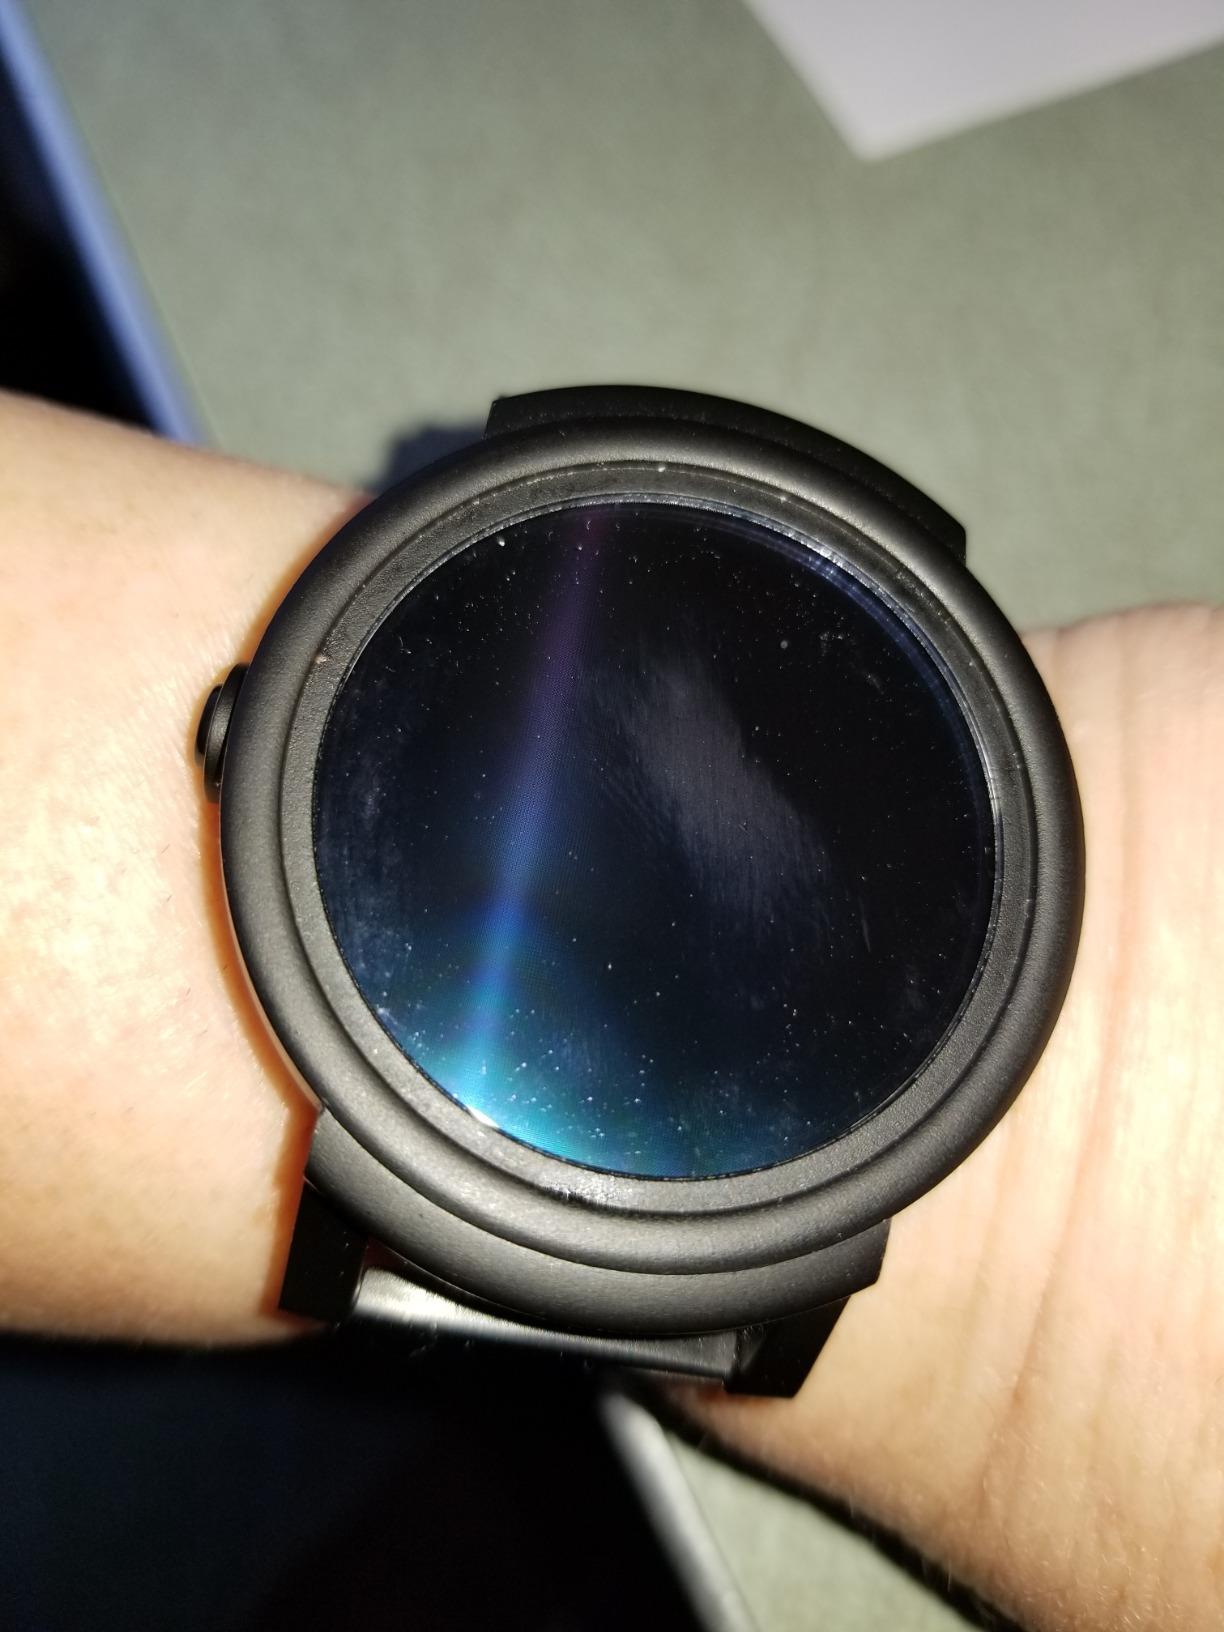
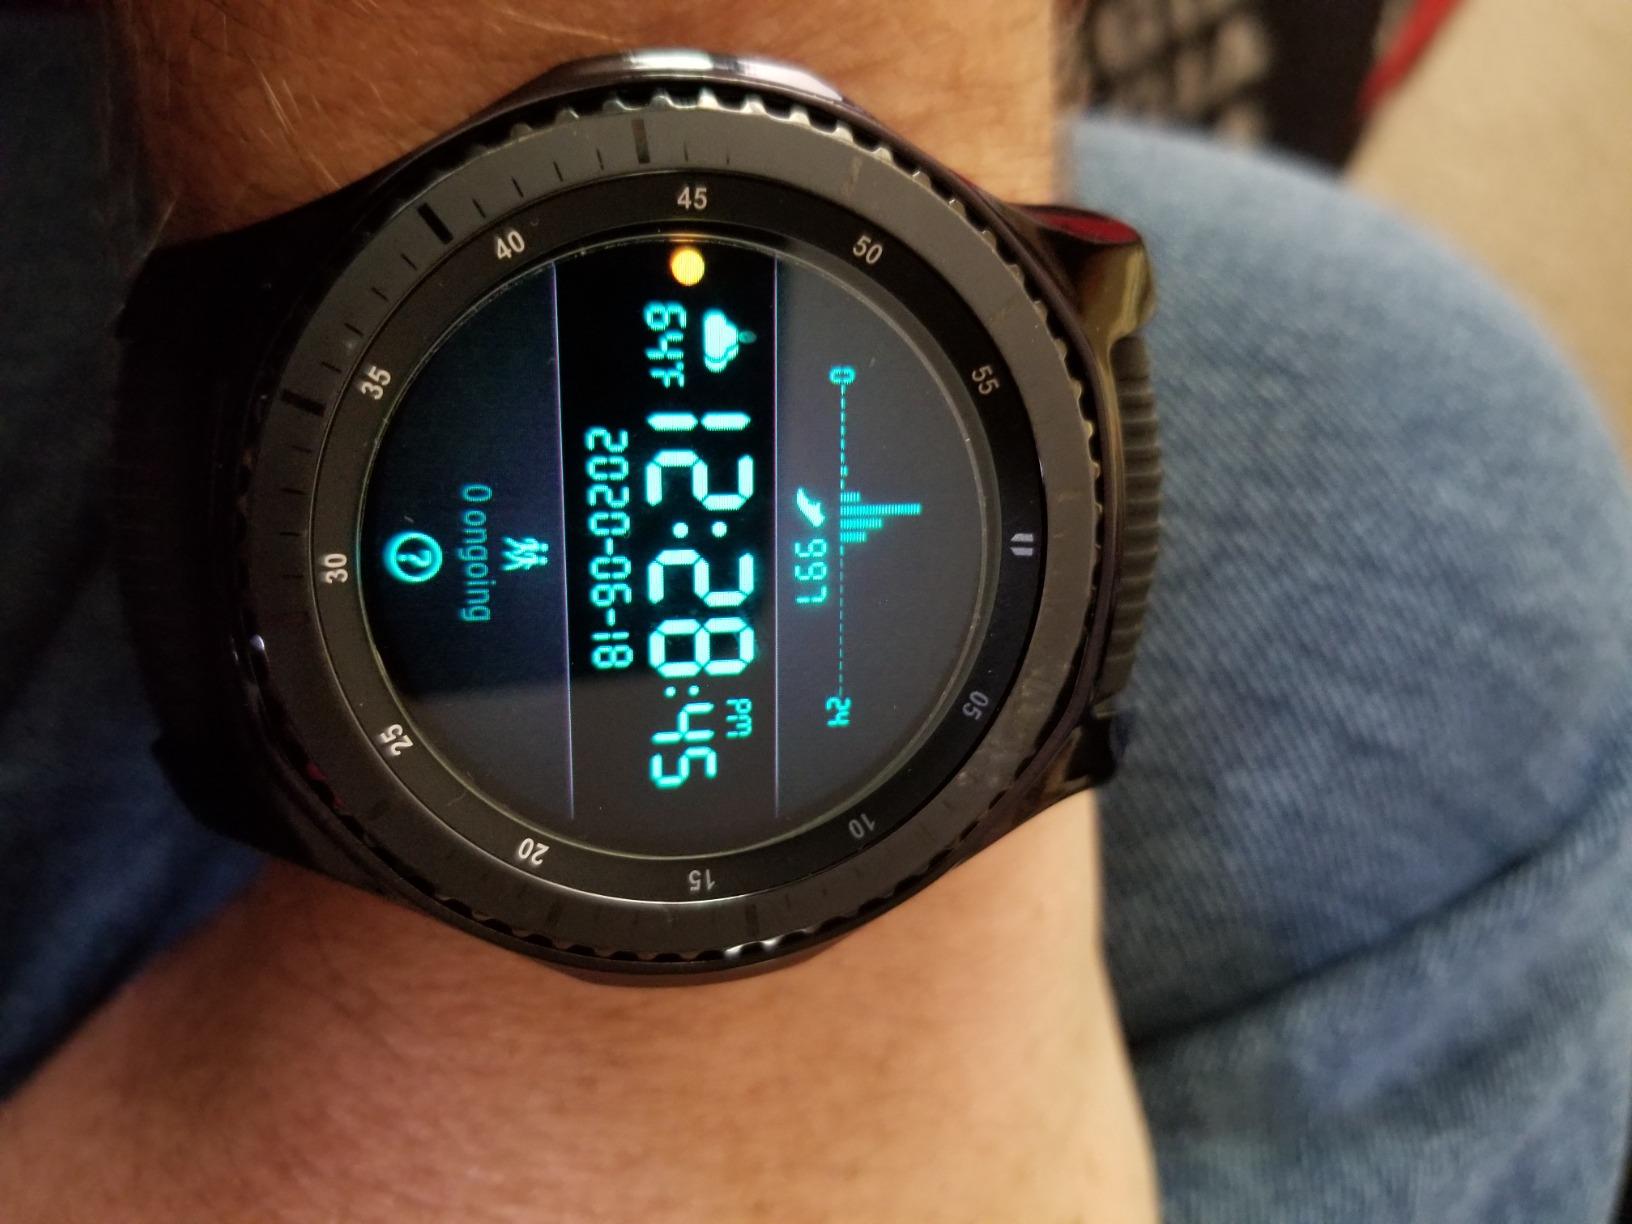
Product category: smartwatch
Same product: no